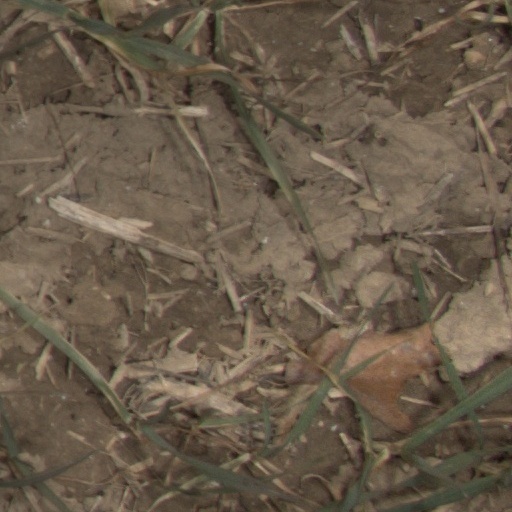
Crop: wheat